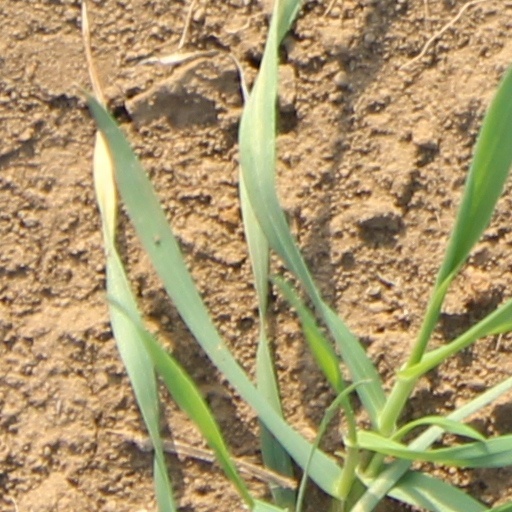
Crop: wheat